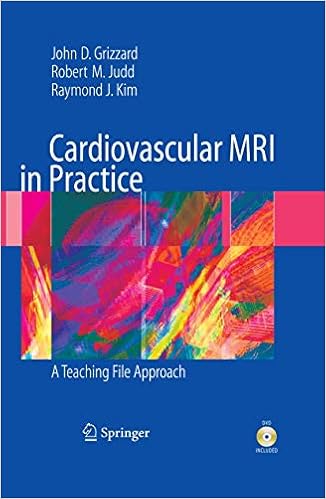
Cardiovascular MRI in Practice: A Teaching File Approach
Category: Books
From the Back Cover In the early 20th century, plain film radiography probably evoked the same sense of wonder that we now associate with cardiac magnetic resonance (CMR). Extensive technical developments and a growth of studies in the literature have increased demand for CMR, but the availability of competing tests and the lack of training opportunities have been limiting. The complexity of CMR examinations and the lack of standardization in protocols between centers likely also hinder its widespread adoption.Cardiovascular MRI in Practice has been written to tackle these issues. This text resource outlines the systematic approach to CMR interpretation. The depiction of a "core exam" and the modifications used for a variety of patient circumstances are demonstrated using simple visual assessment of the images. Special emphasis on the advantages of CMR relative to other modalities reinforces practical learning objectives, organized so that the reader starts with patient images – as one would in a clinical scenario – and works back to the didactic material.This text reference is designed for all cardiologists and cardiovascular radiologists. It is also highly relevant for those in training in order to work through and practice reporting cases using this modality.
Features: Cardiovascular MR imaging has become a robust, clinically useful mod- ity, and the rapid pace of innovation and important information it conveys have attracted many students whose goal is to become adept practitioners. In turn, many excellent textbooks have been written to aid this process. These books are necessary and useful in helping the student learn the underlying pulse sequences used in CMR, as well as the imaging findings in a variety of disorders. However, one of the difficulties inherent in learning CMR from a book is that the printed format is not the ideal medium to d- play the dynamic imaging that comprises a typical CMR case. For instance, it may be difficult to perceive focal areas of wall motion abnormality on serial static pictures, but these abnormalities are often easily seen on cine loops. One might say that trying to learn CMR solely from a standard textbook with illustrations is like trying to learn to drive by looking at snapshots obtained through the windshield of a moving car. The learner needs to see the cardiac motion and decide if it is normal or abnormal; he or she needs to be in the driver’s seat. An additional limitation of the ava- able textbooks on CMR is that while they often have superb illustrations of abnormal findings, these images have been preselected.